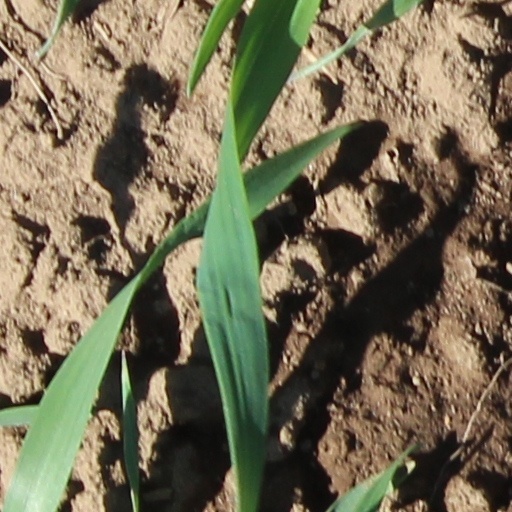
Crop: wheat